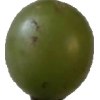
Label: grape